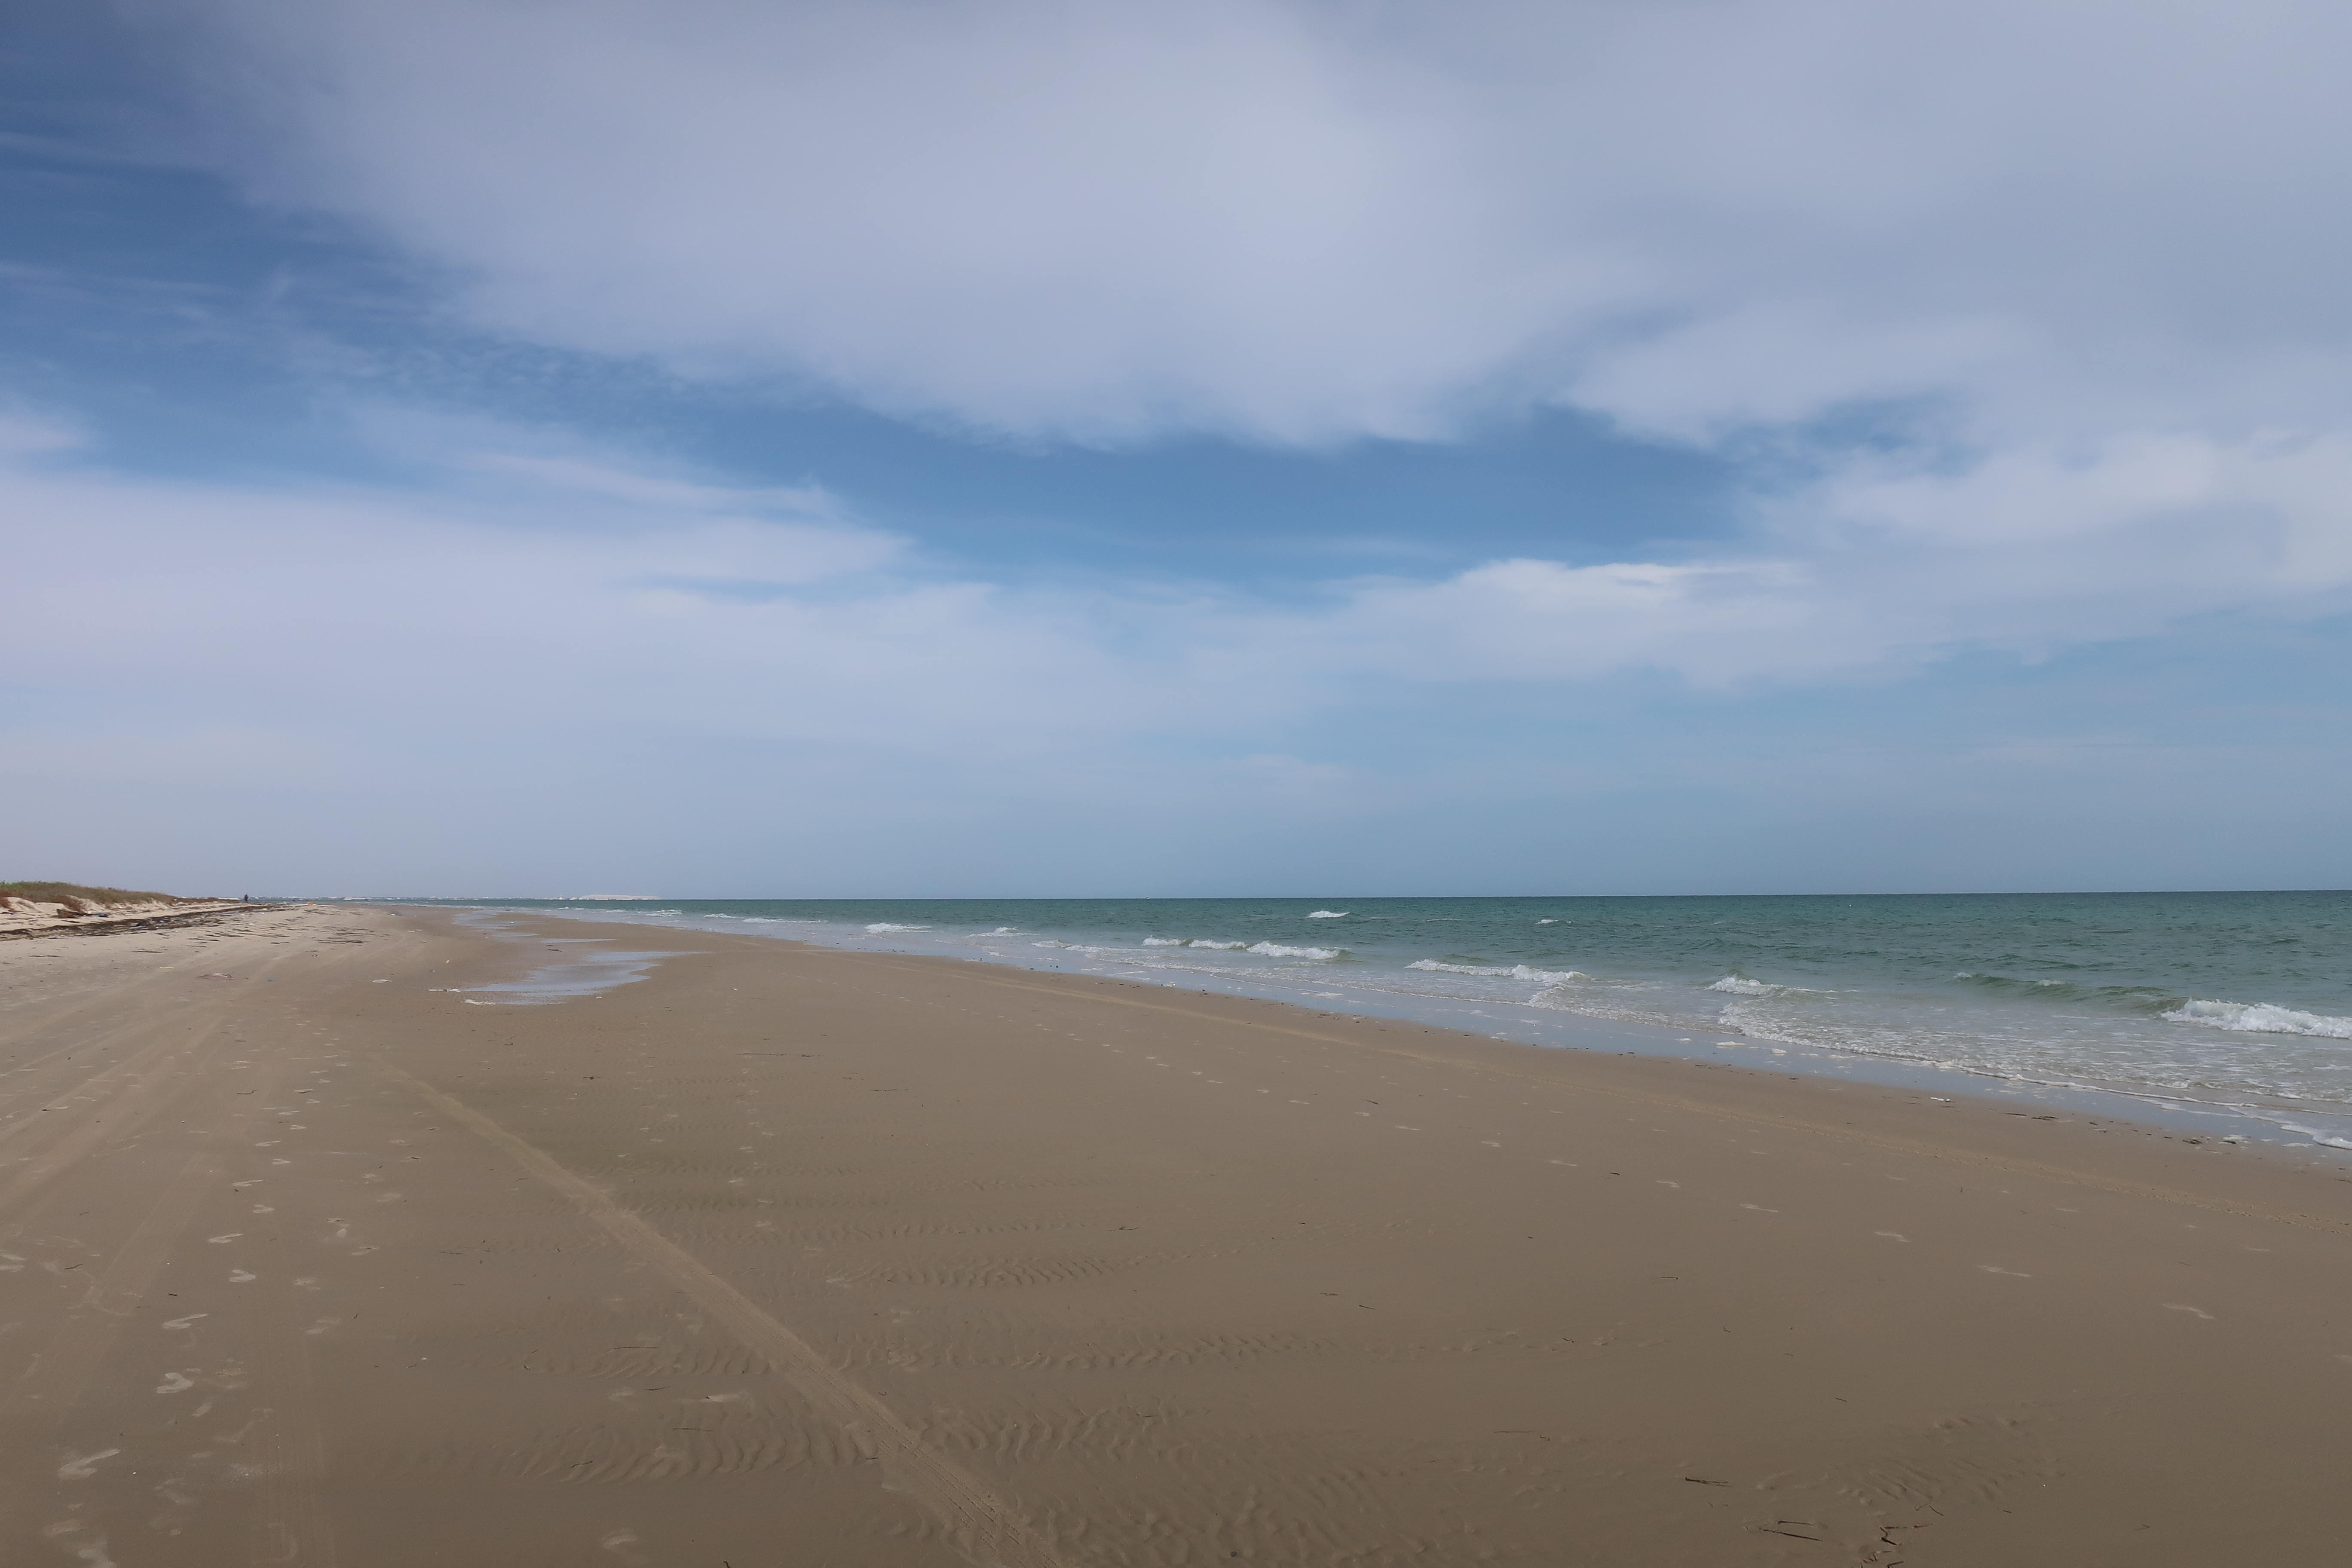
sea, sky, water, beach, ocean, sun, blue, horizon, sunset, nature, body of water, coast, shore, sand, natural environment, wave, cloud, coastal and oceanic landforms, wind wave, calm, vacation, tide, bay, landscape, wind, meteorological phenomenon, cumulus, terrain, tourism, channel